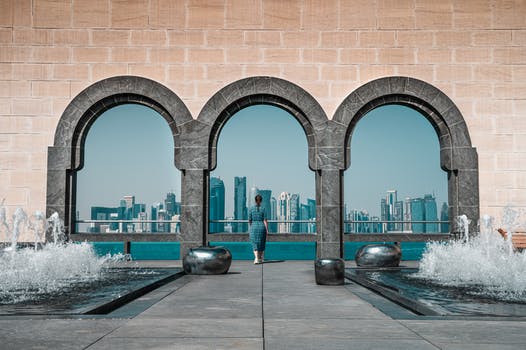
Label: No Watermark